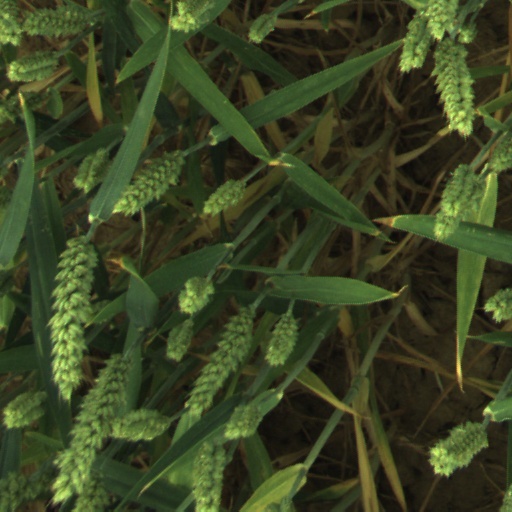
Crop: wheat